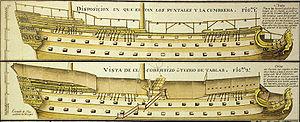
Le Santísima Trinidad, surnommé « El Escorial de los mares », était un navire de ligne de 1ᵉʳ rang possédant jusqu'à 136 canons, lesquels étaient disposés sur quatre ponts.